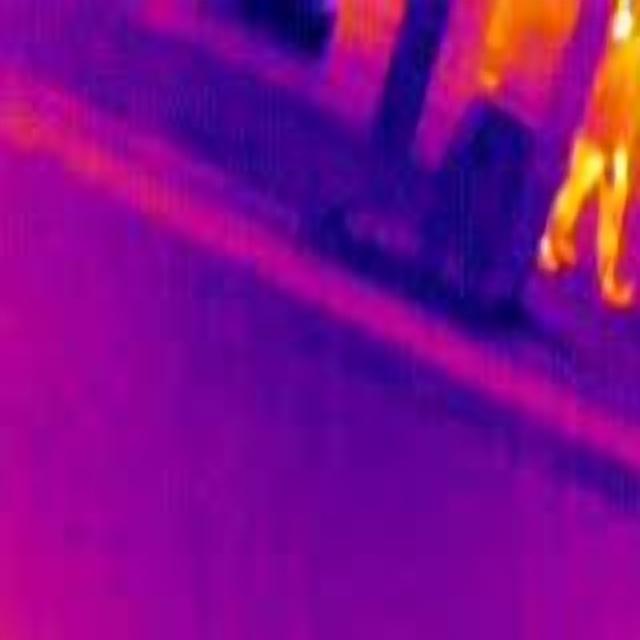
Detected objects:
label: person